Franca Sozzani

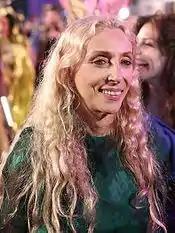
Life Ball 2013 - magenta carpet Franca Sozzani

Sozzani was born and grew up in Mantua, Lombardy, northern Italy. She was descended from a long line of aristocrats, including Princess Catherine of Schleswig-Holstein-Sonderburg-Beck. She studied Germanic languages and literature and philosophy at Università Cattolica del Sacro Cuore in Milan, graduating in 1973.